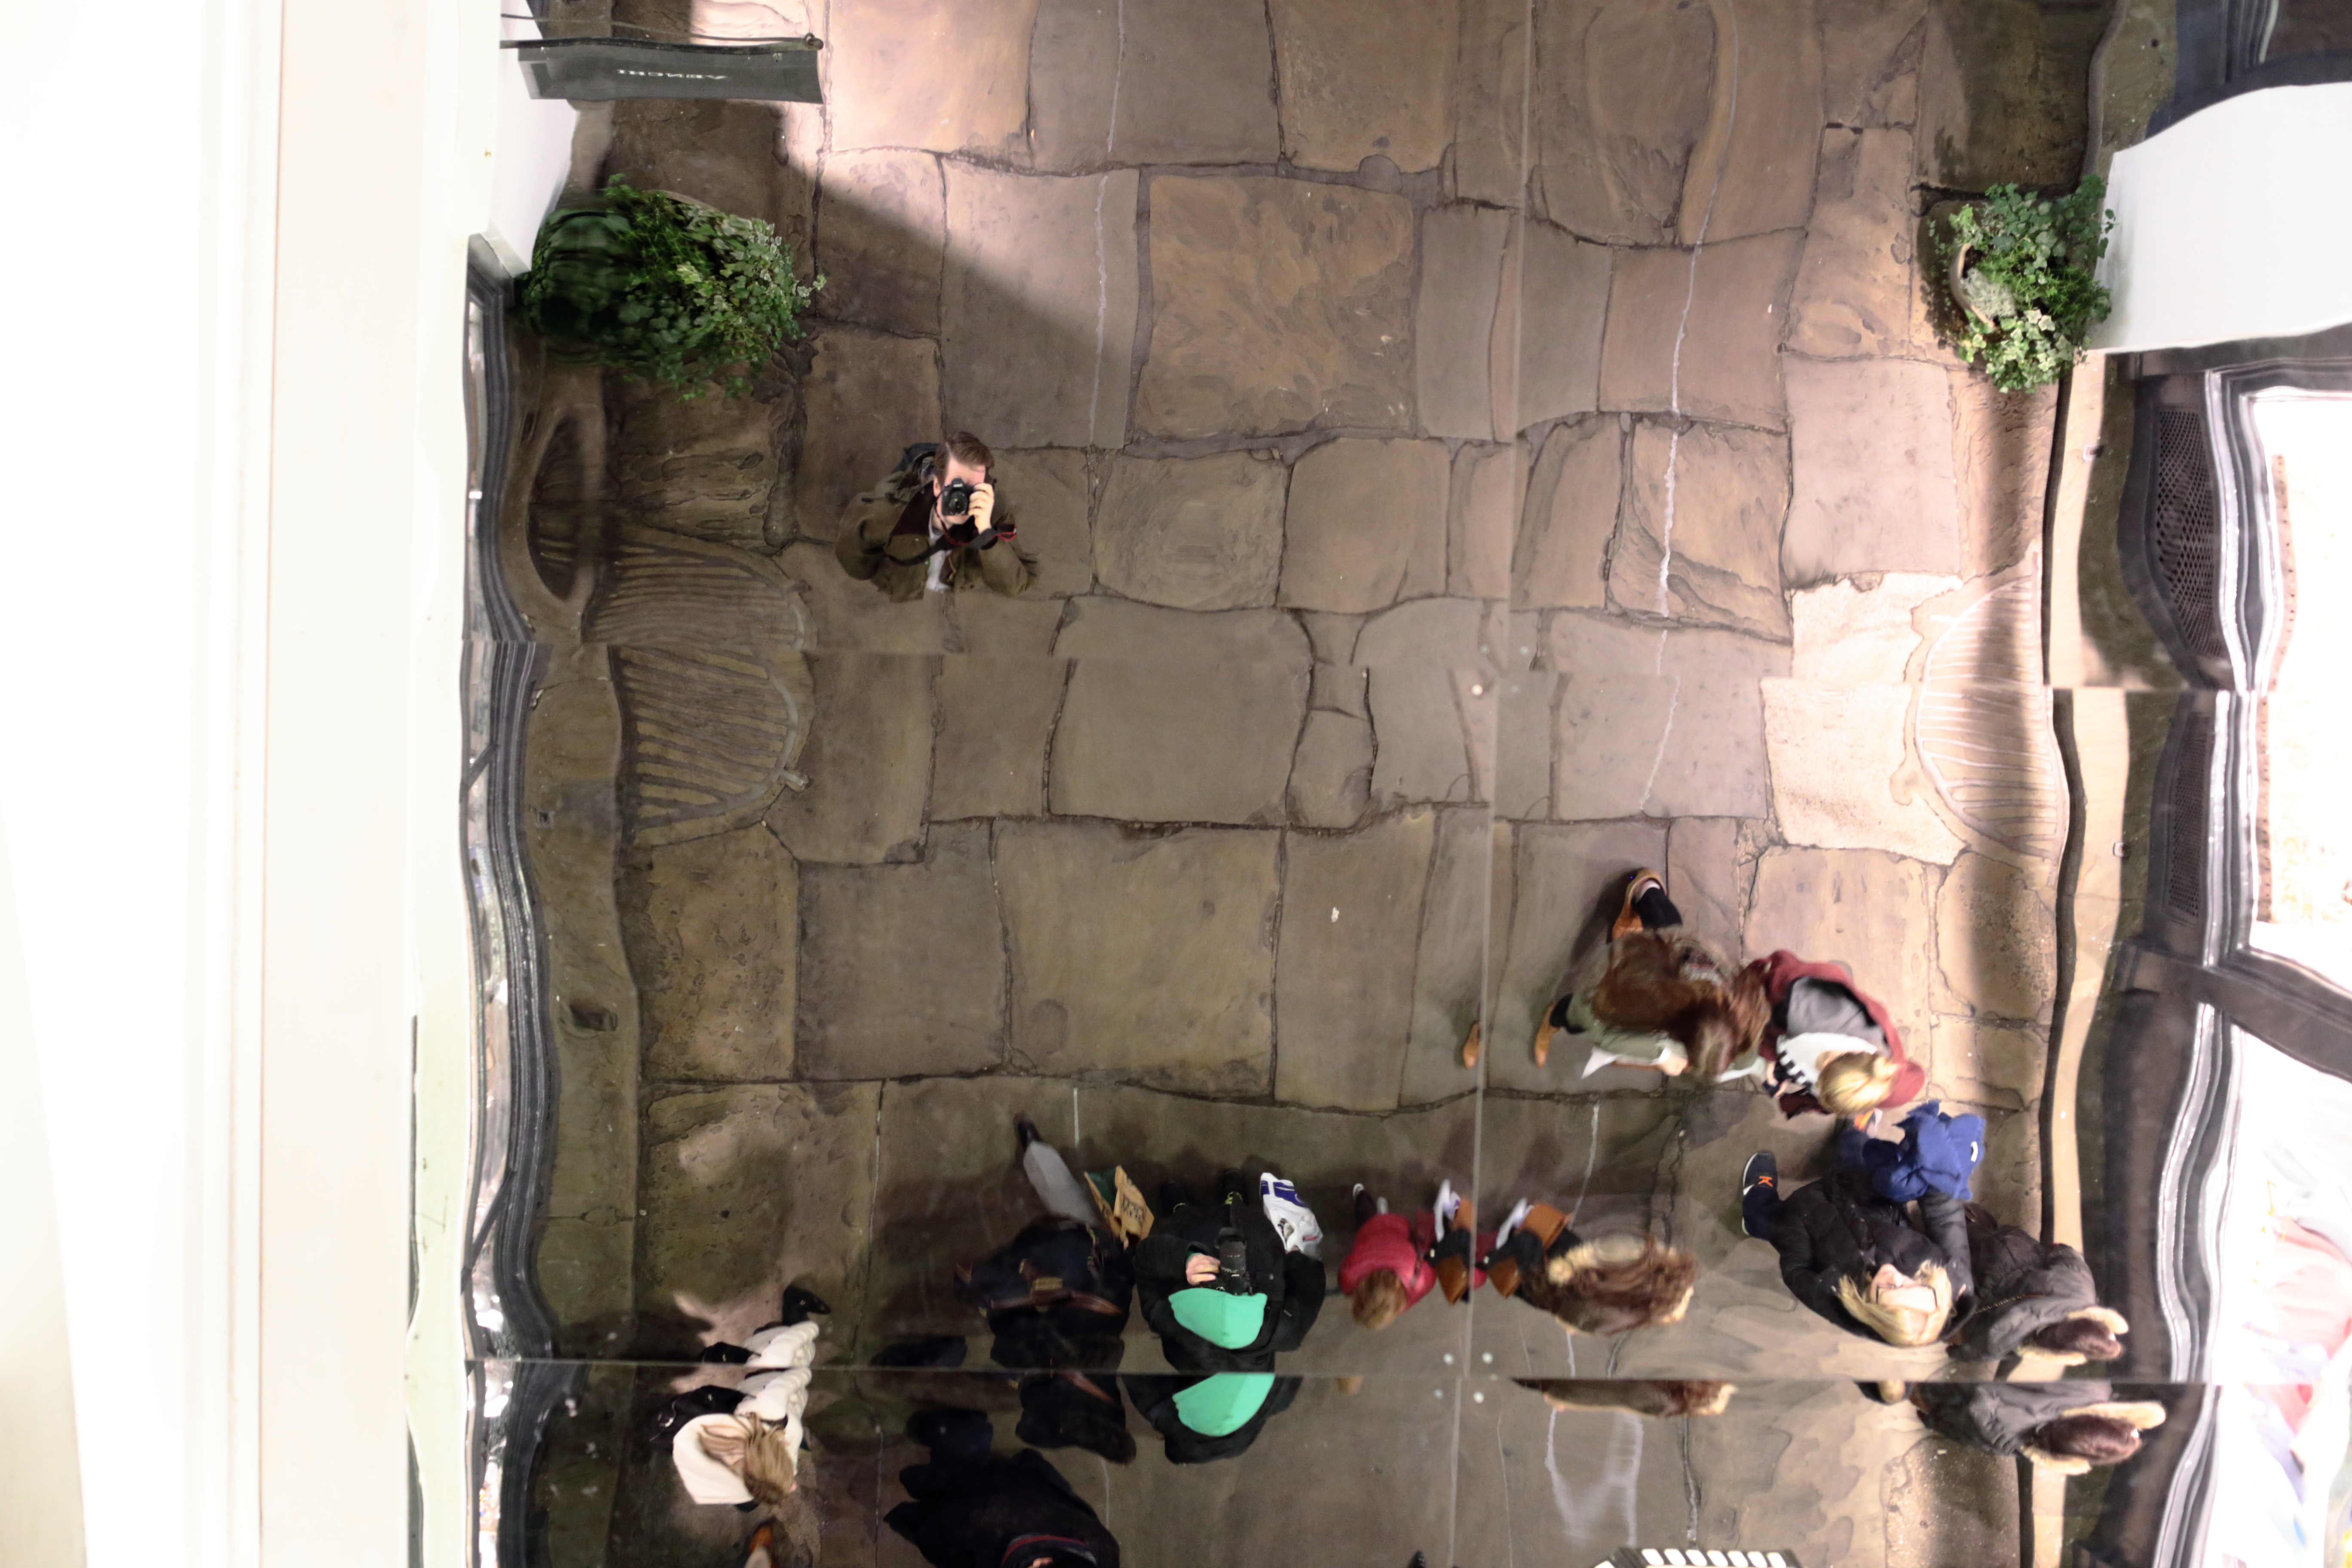
tree, window, wall, recreation, reflection, london, selfie, mirror, ef50mmf14usm